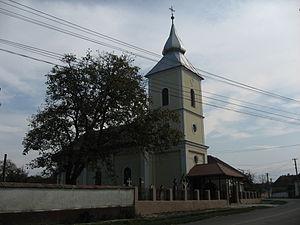
Lisa est une commune roumaine du județ de Brașov, dans la région historique de Transylvanie.